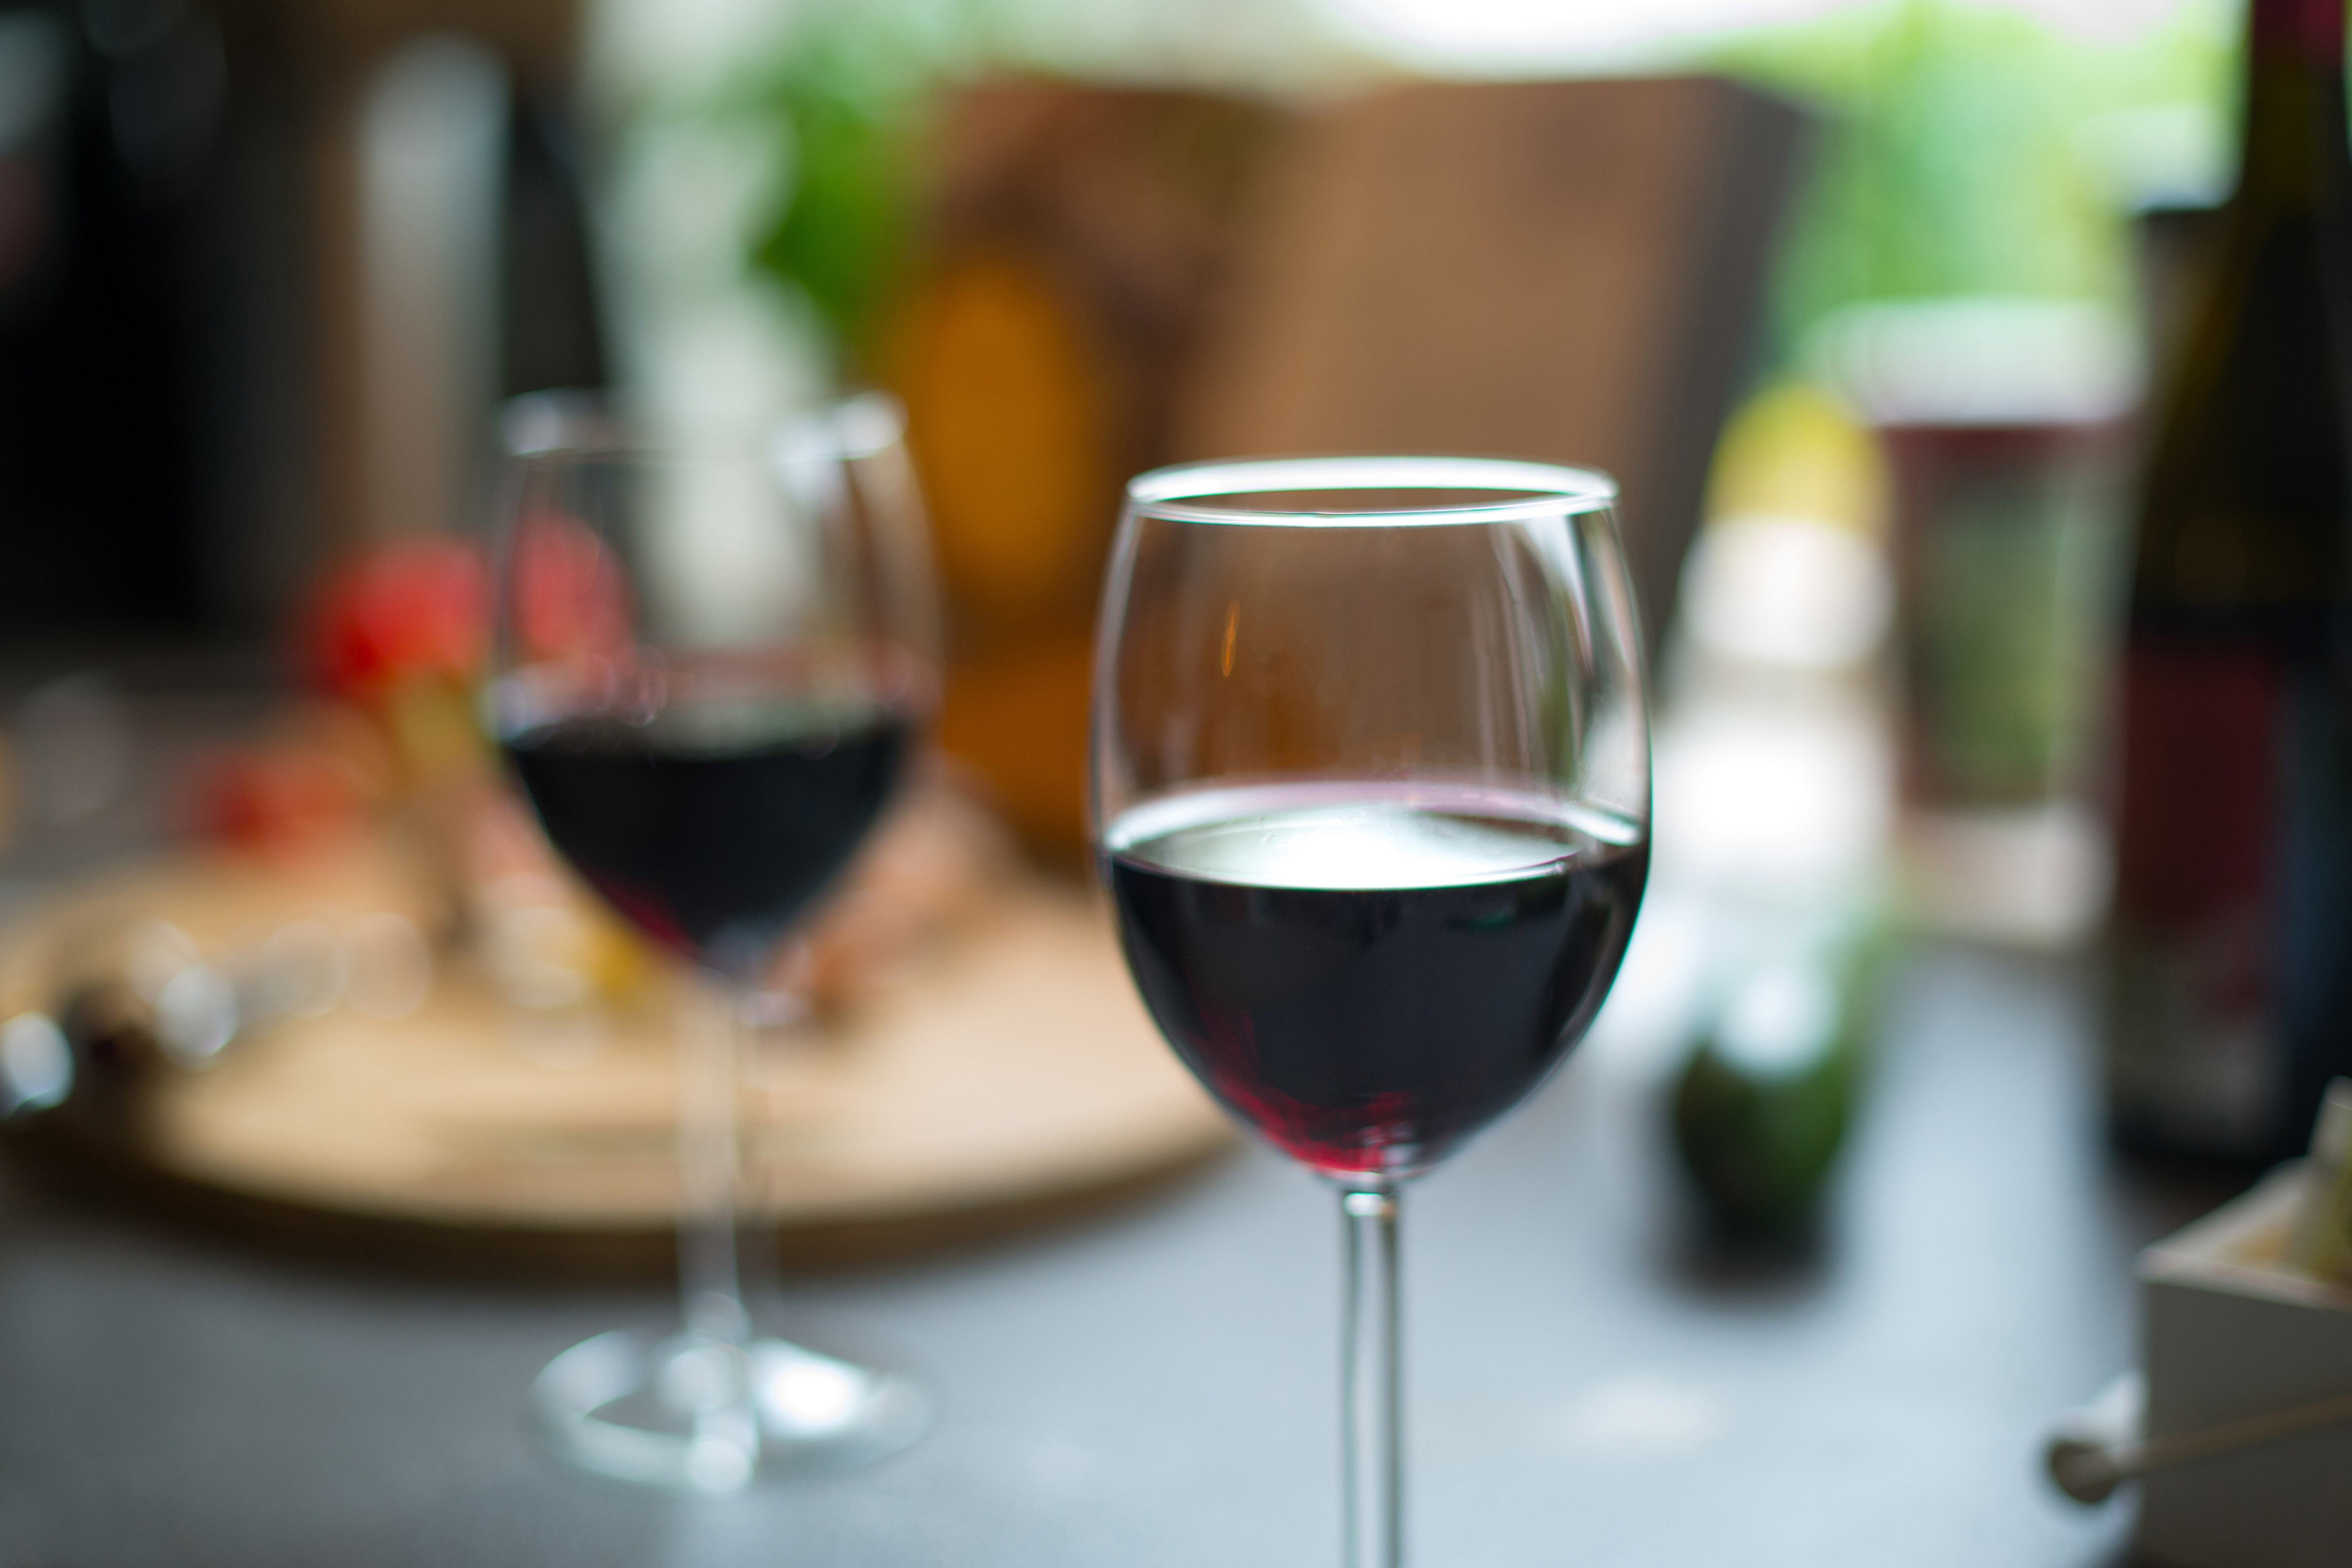
wine glass, stemware, glass, drink, champagne stemware, red wine, drinkware, wine, alcoholic beverage, alcohol, tableware, wine cocktail, wine bottle, dessert wine, bottle, wine tasting, barware, glass bottle, distilled beverage, Snifter, kir, liqueur, white wine, restaurant, cocktail